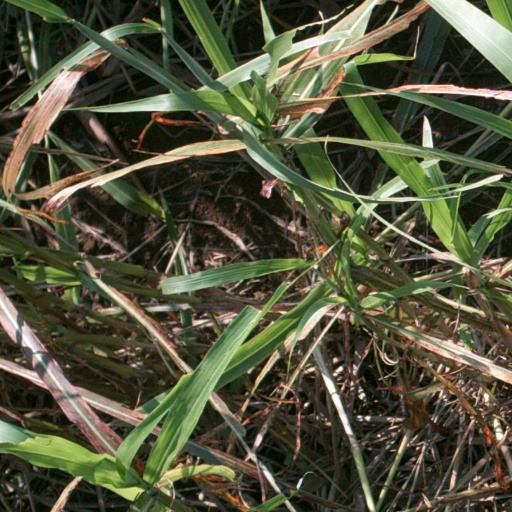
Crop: sorghum